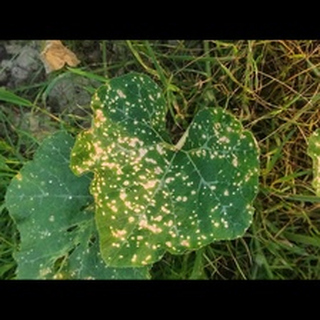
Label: pumpkin_powdery_mildew